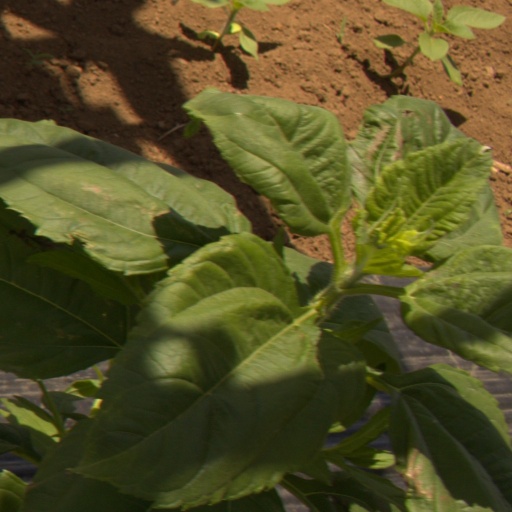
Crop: Jerusalem artichoke